2008 Bahrain Grand Prix

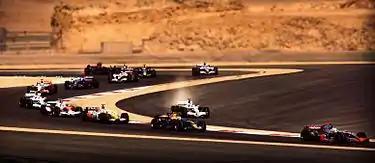
Jenson Button crosses the sand during the first lap of the race

The weather and conditions on the grid were before dry for the race. The air temperature was with signs of a breeze which could blow sand onto the track and impede the cars' grip. Massa got the best start of the frontrunners off the line, as he passed Kubica into the first corner to take the lead. Hamilton's poor start caused his anti-stall system to kick in, and he was passed by six drivers to fall back to ninth. Räikkönen benefited from Hamilton's start by moving up to third, ahead of Kovalainen, Trulli and Heidfeld. As Massa extended his lead at the front of the race, Hamilton, who trailed Alonso, collided with the back of the Renault, knocking the McLaren's front wing off the car. Suffering handling difficulties, Hamilton returned to the pit-lane for a new nose section, and rejoined in 18th place. Räikkönen took second place when he passed Kubica on lap three; Heidfeld took fourth when he passed Trulli and Kovalainen in separate manoeuvres. Further down the field, Vettel retired from the race on the first lap after twice colliding with other cars; Button, Sutil and Coulthard pitted to repair early damage.